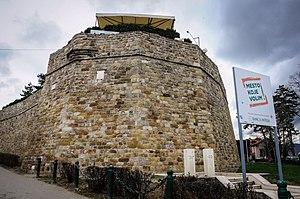
La forteresse de Novi Pazar est située à Novi Pazar, dans le district de Raška, en Serbie. Elle est inscrite sur la liste des monuments culturels de grande importance de la République de Serbie.